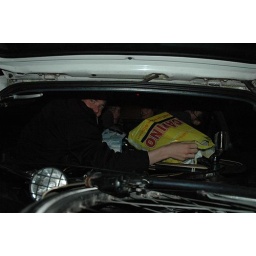
bikes in car